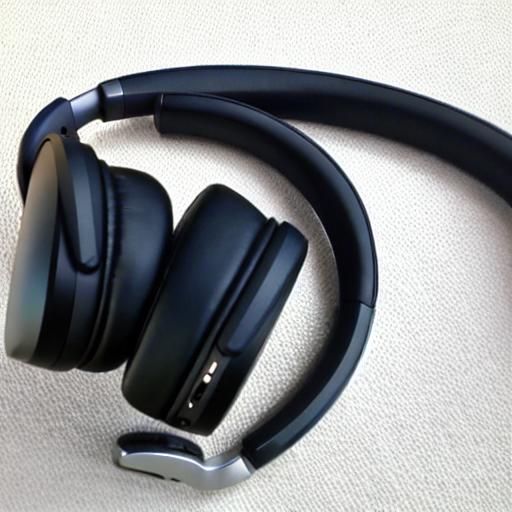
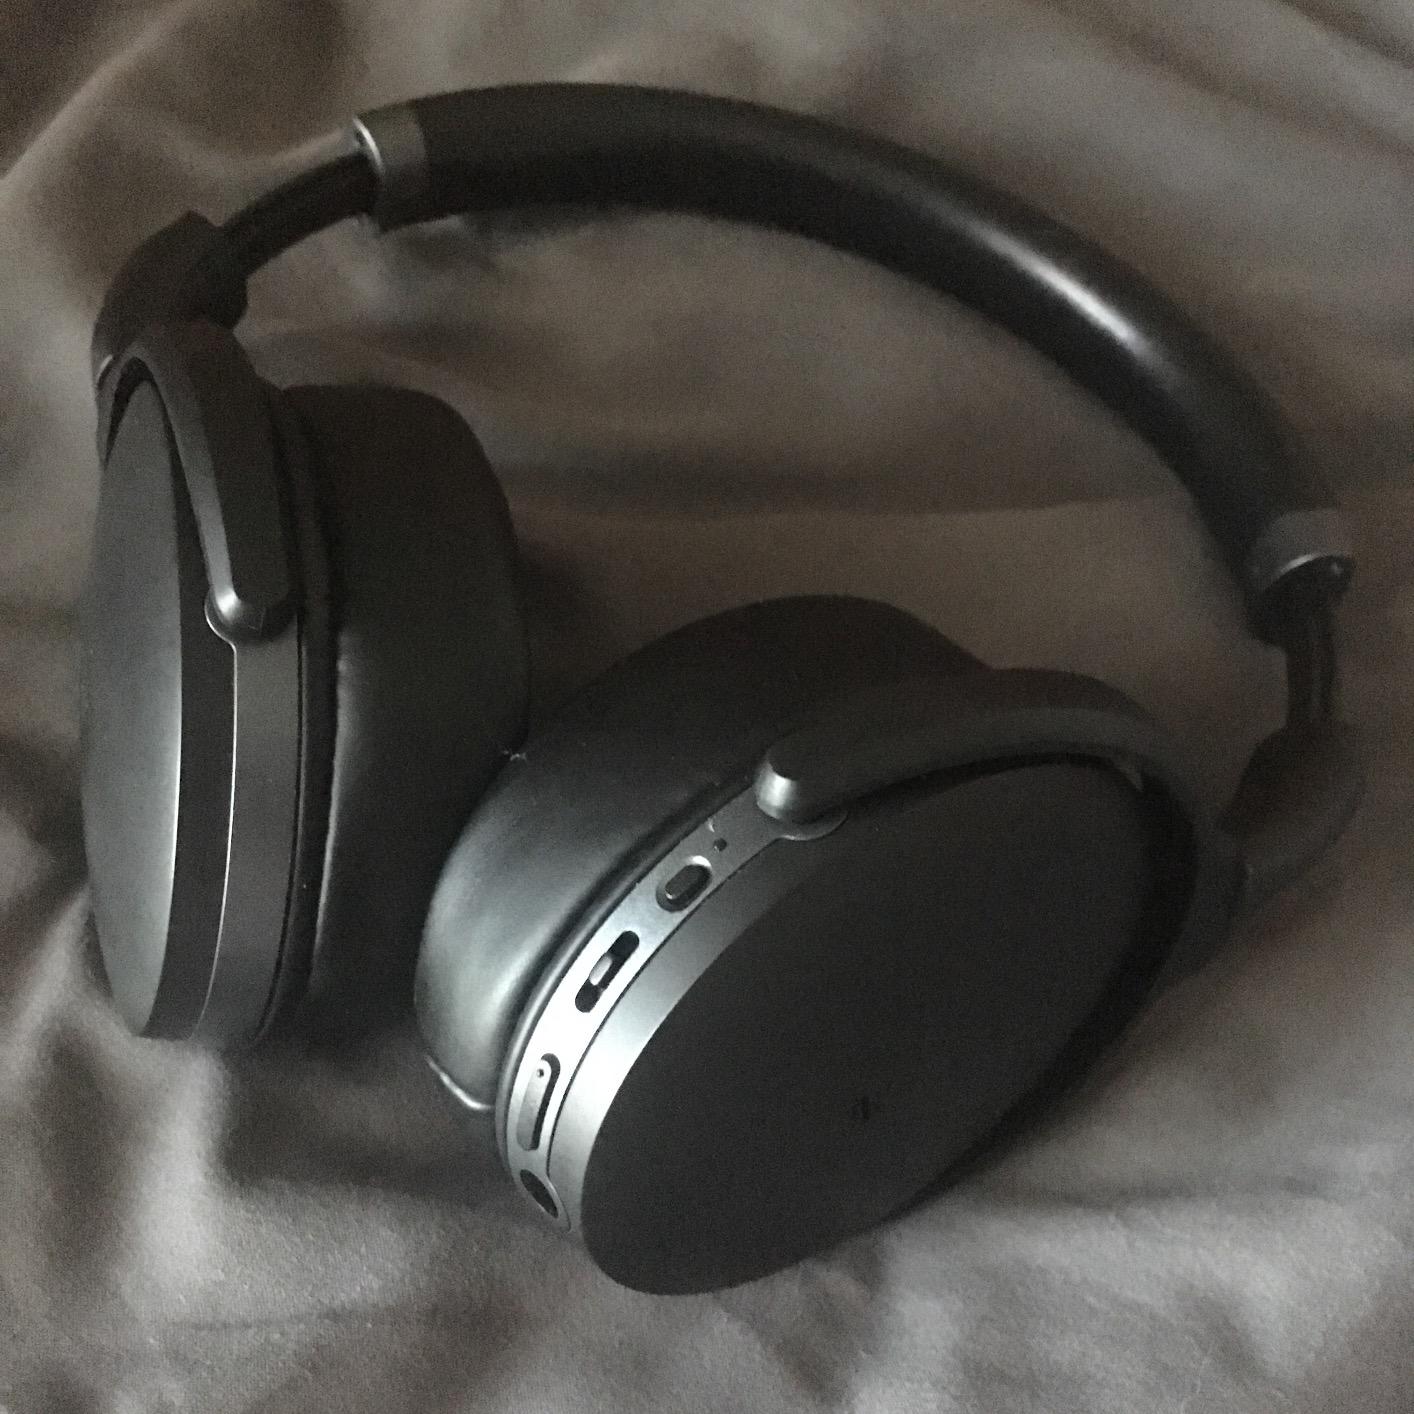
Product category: headphones
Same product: no